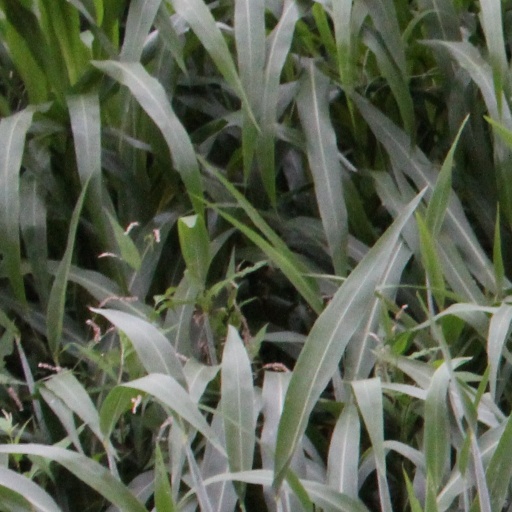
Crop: sorghum